F1 2021 (video game)

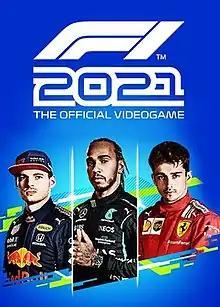
Cover art featuring Red Bull Racing Honda's Max Verstappen, Mercedes-AMG Petronas F1 Team's Lewis Hamilton and Scuderia Ferrari's Charles Leclerc

F1 2021 is the official video game of the 2021 Formula One and Formula 2 Championships developed by Codemasters and published by EA Sports. It is the fourteenth title in the "F1" series by Codemasters and the first in the series published by Electronic Arts under its EA Sports division since "F1 Career Challenge" in 2003, after Codemasters was acquired by Electronic Arts just a few months before the trailer was released.